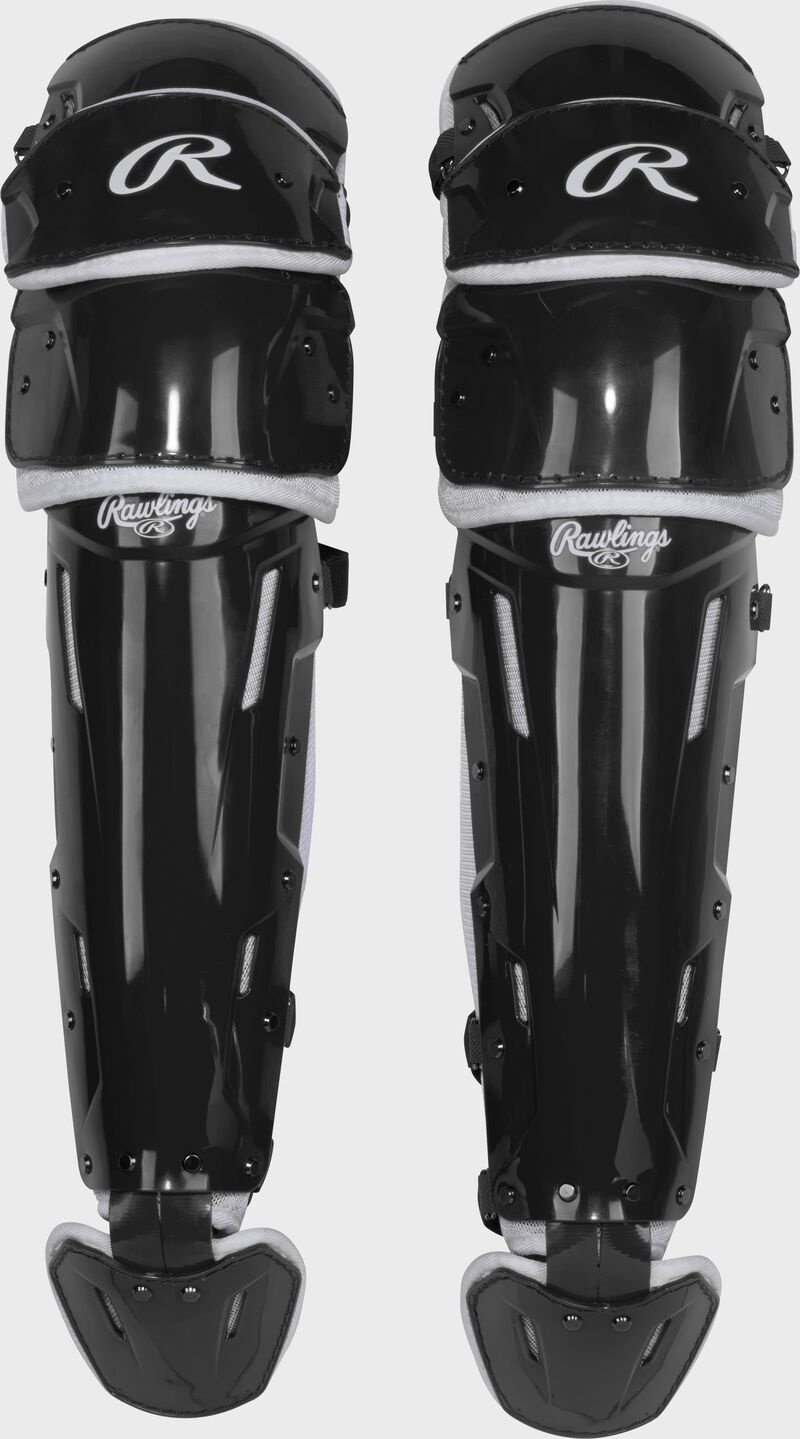
JAMBIÈRES POUR RECEVEUR MACH PRO
Dominez la compétition dès le départ avec les jambières de receveur Rawlings Mach Pro Series. Dotées d'une coque nouvellement améliorée et d'un rembourrage anatomique, ces protections sont conçues pour des transitions fluides et une protection complète du bas du corps. La coque légère et moulée du tibia est associée à un rembourrage Pro Dri-Lined pour un confort optimal tout au long du match. Les rabats d'orteils réglables et les sangles flexibles vous permettent d'ajuster la protection et l'ajustement, tandis que les ailes latérales allongées protègent des pointes et des sauts irréguliers. Disponibles en tailles adulte et intermédiaire, les jambières Mach Pro sont plébiscitées par les défenseurs exigeants qui recherchent une protection optimale et une liberté de mouvement totale. Maîtrisez chaque manche en toute confiance Taille : Mach adulte Longueur : 1,78m et plus Taille : Mach intermédiaire Longueur : 5'10" et moins
Brand: Rawlings
Category: Sporting Goods > Athletics > Baseball & Softball > Baseball & Softball Protective Gear > Baseball & Softball Leg Guards